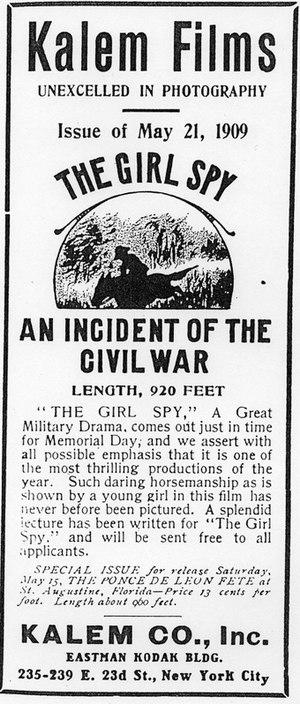
Publicité du film The Girl Spy: An Incident of the Civil War, produit par Kalem, publiée par je journal professionnel The Moving Picture World